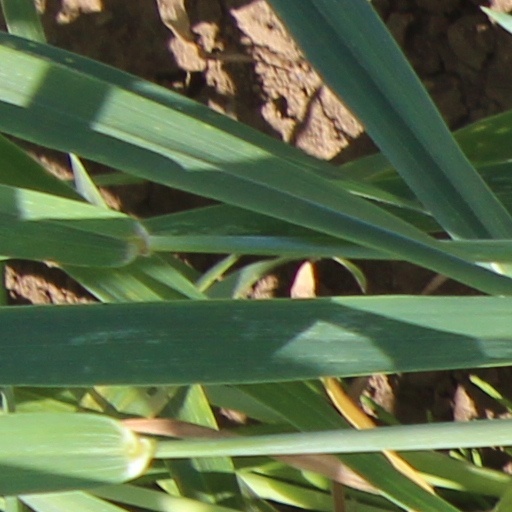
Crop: wheat